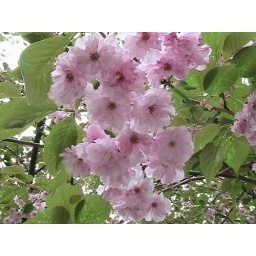
flowers in the flower tree in colemans lebanon pa